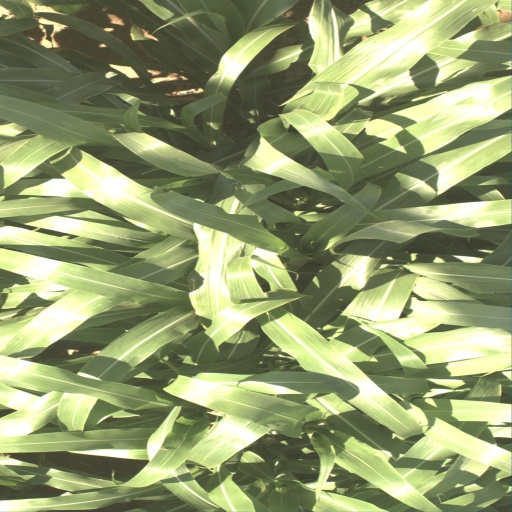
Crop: sorghum